Leila Cobo

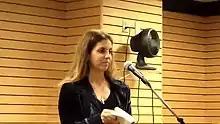
Cobo in 2012

Leila Cobo is a Colombian journalist, writer, novelist, pianist and television show host. She is noted for her coverage of Latin music for "Billboard" where she is currently the Chief Content Officer for Latin Music and Español, overseeing the brand's coverage and development of Latin music across all its platforms. These include billboard.com and billboardespanol.com, which Cobo launched, podcasts and video. Cobo also programs the annual Billboard Latin Music Week, widely regarded as the premiere gathering for the Latin industry, where she has hosted such guests as Shakira, Romeo Santos, Peso Pluma and Carlos Santana.